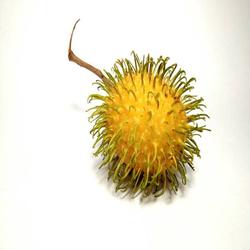
Label: Rambutan